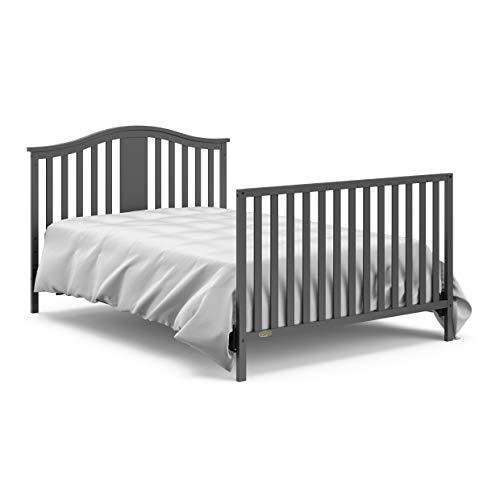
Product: Graco Solano 4-in-1 Convertible Crib, Gray, Easily Converts to Toddler Bed Day Bed or Full Bed, Three Position Adjustable Height Mattress, Assembly Required (Mattress Not Included)
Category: Home & Kitchen | Furniture | Kids' Furniture
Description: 4-In-1 crib: easily converts from crib toddler bed, daybed, and full-size bed with headboard and footboard optional Graco Toddler guardrail, Graco full-size conversion kit, and mattress sold separately.
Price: $159.99